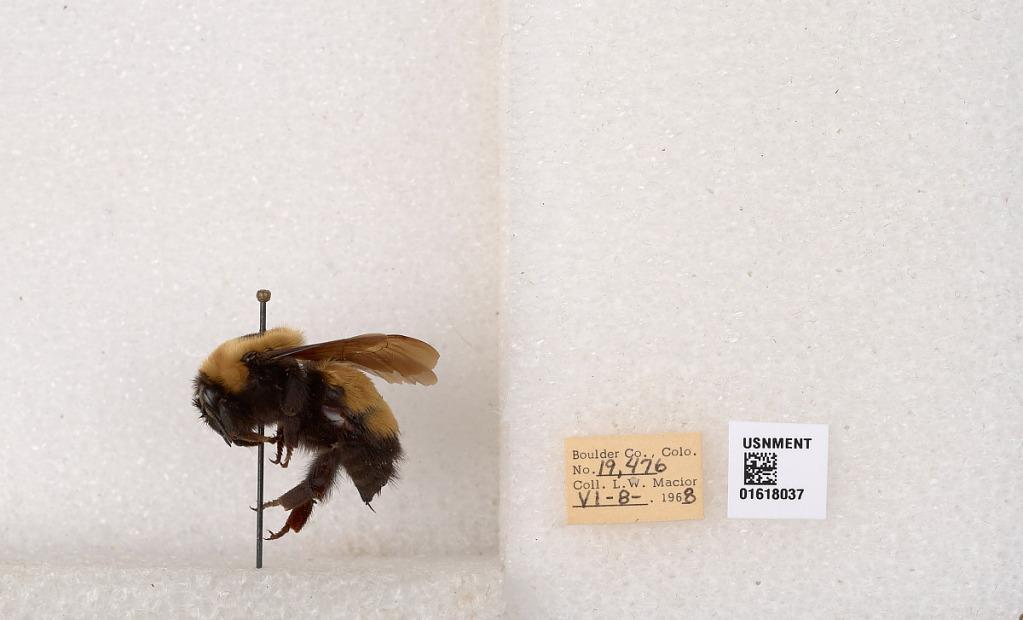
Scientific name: Bombus (Bombus) nevadensis Cresson
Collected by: L. Macior
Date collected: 1968-6-8
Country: United States
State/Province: Colorado
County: Boulder
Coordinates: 40.0925, -105.358